TRAPPIST-1

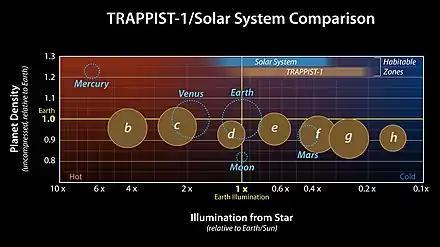

Because most of TRAPPIST-1's radiation is in the infrared region, there may be very little visible light on the planets' surfaces; Amaury Triaud, one of the system's co-discoverers, said the skies would never be brighter than Earth's sky at sunset and only a little brighter than a night with a full moon. Ignoring atmospheric effects, illumination would be orange-red. For TRAPPIST-1e, the central star would be four times as wide in the sky as the Sun in Earth's. All of the planets would be visible from each other and would, in many cases, appear larger than Earth's Moon in the sky of Earth, and each would be recognizable as a planet rather than a star. They would undergo noticeable retrograde motions in the sky. Observers on TRAPPIST-1e, f, and g, however, could never experience a total stellar eclipse. Assuming the existence of atmospheres, the star's long-wavelength radiation would be absorbed to a greater degree by water and carbon dioxide than sunlight on Earth; it would also be scattered less by the atmosphere and less reflected by ice, although the development of highly reflective hydrohalite ice may negate this effect. The same amount of radiation results in a warmer planet compared to Sun-like irradiation; more radiation would be absorbed by the planets' upper atmosphere than by the lower layers, making the atmosphere more stable and less prone to convection.